Numlahti Manor

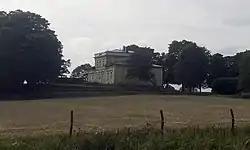
The current main house from 1876 in the Numlahti Manor.

Numlahti Manor is a manor house and mansion located in Nurmijärvi, close to the villages of Valkjärvi and Numlahti along the Lopentie road. The Numlahti Manor is the oldest manor of Nurmijärvi.